Tavush Province

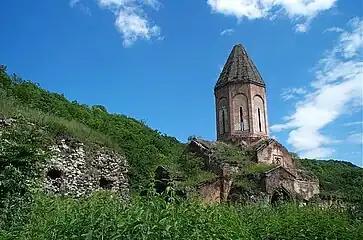
Kirants Monastery of the 8th century

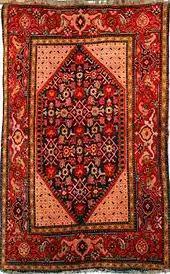
An Armenian rug from Ijevan

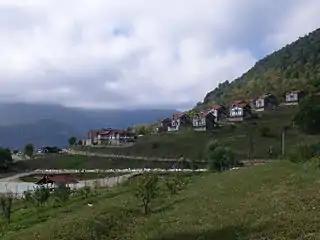
Apaga Resort in Yenokavan

Tavush has a poor agricultural index with only 4.8% of share in the total annual agricultural product of Armenia. Around 41% (1,108 km) of the total area of the province are arable lands, out of which 23% (256 km) are ploughed. The population in many rural communities are mainly involved in farming, cattle-breeding and pig farming. The main crops are grains and grapes.